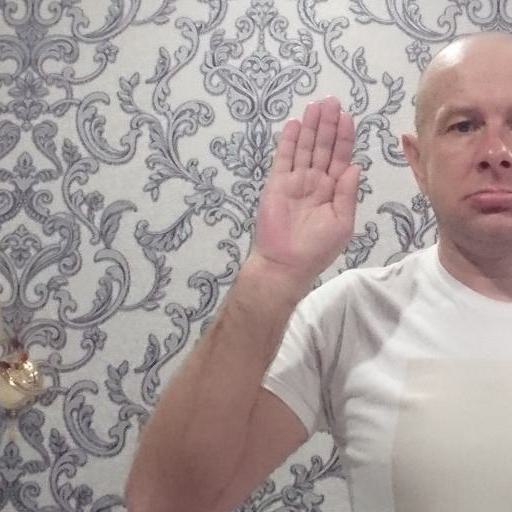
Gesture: stop